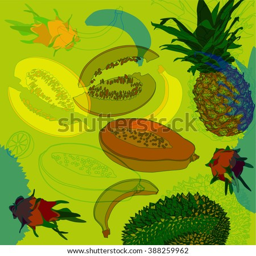
decorative composition with tropical fruit on the green background .